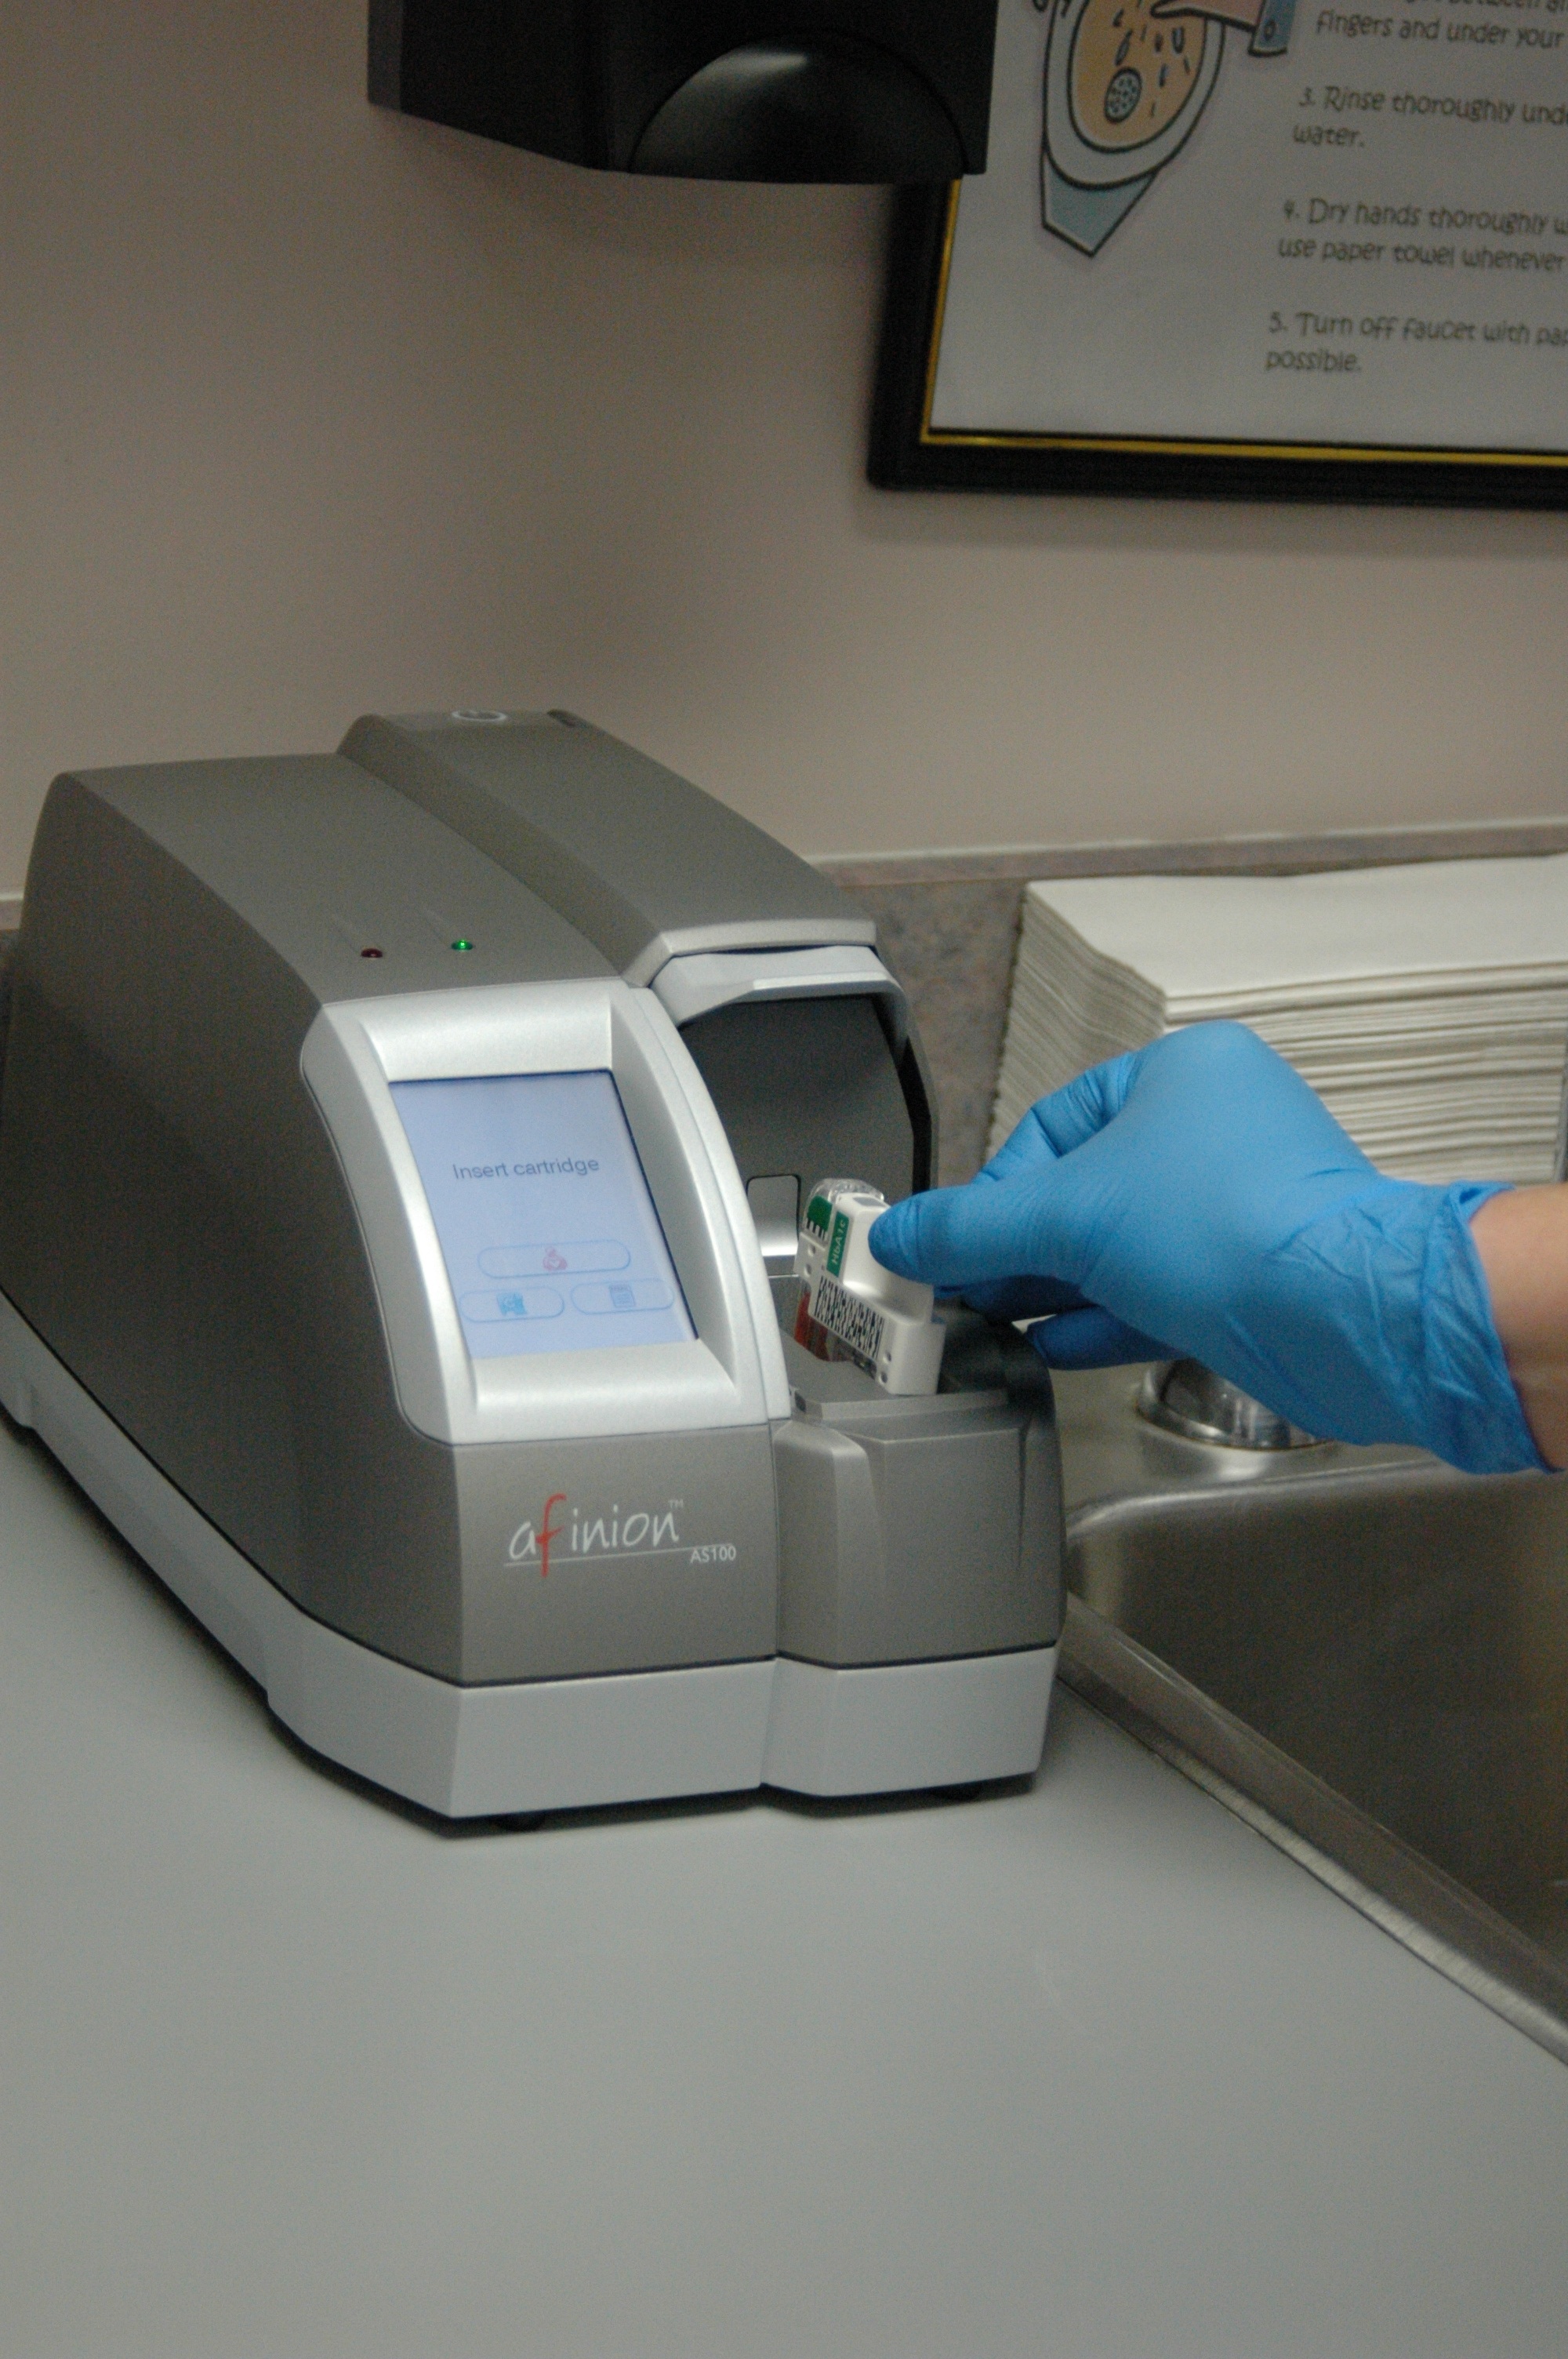
technology, machine, laser, product, cash, printer, document, nurse, diabetes, test, diabetic, a1c